Jeypore Evangelical Lutheran Church

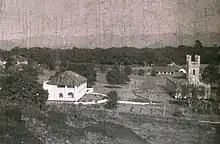
An old picture of JEL Church

In late 19th century, when the missionaries arrived, they faced several challenges; one of them was laying the foundation of a church. At first, they visited the king of Bastar state in Jagdalpur to seek approval for constructing a church and preaching Christianity in the region but were denied permission for the purpose. However, they later went to the neighbouring Jeypore state which was ruled by Maharaja Vikram Dev III and he granted them the permission and a plot where accordingly, the JEL Church was constructed in 1909.